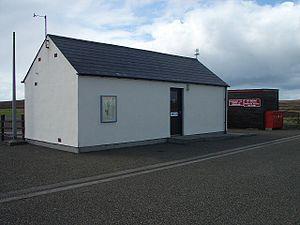
L'aéroport d'Eday est situé à Eday dans les Orcades, en Écosse. Proche de la Bay of London, il est appelé localement Aéroport de Londres.